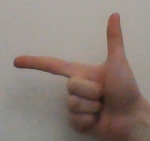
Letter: yaa